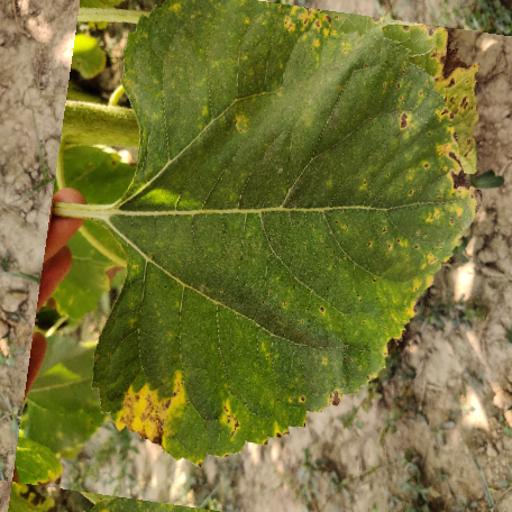
Label: Downy_mildew